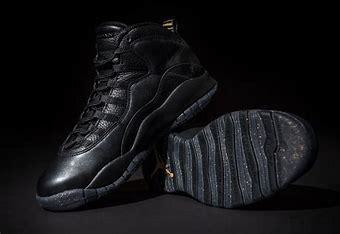
Brand: Jordan
Model: 10 Retro